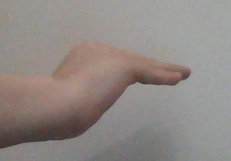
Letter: haa